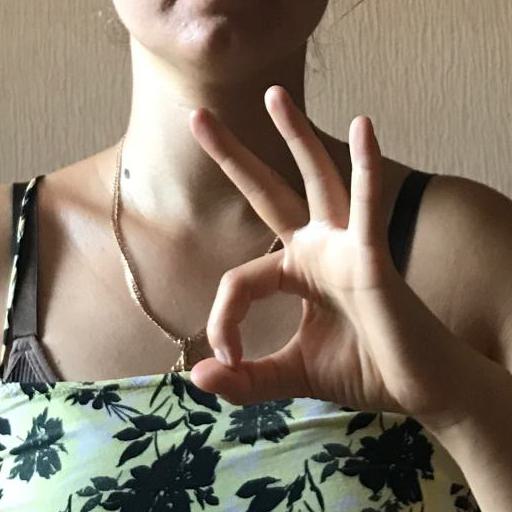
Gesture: ok